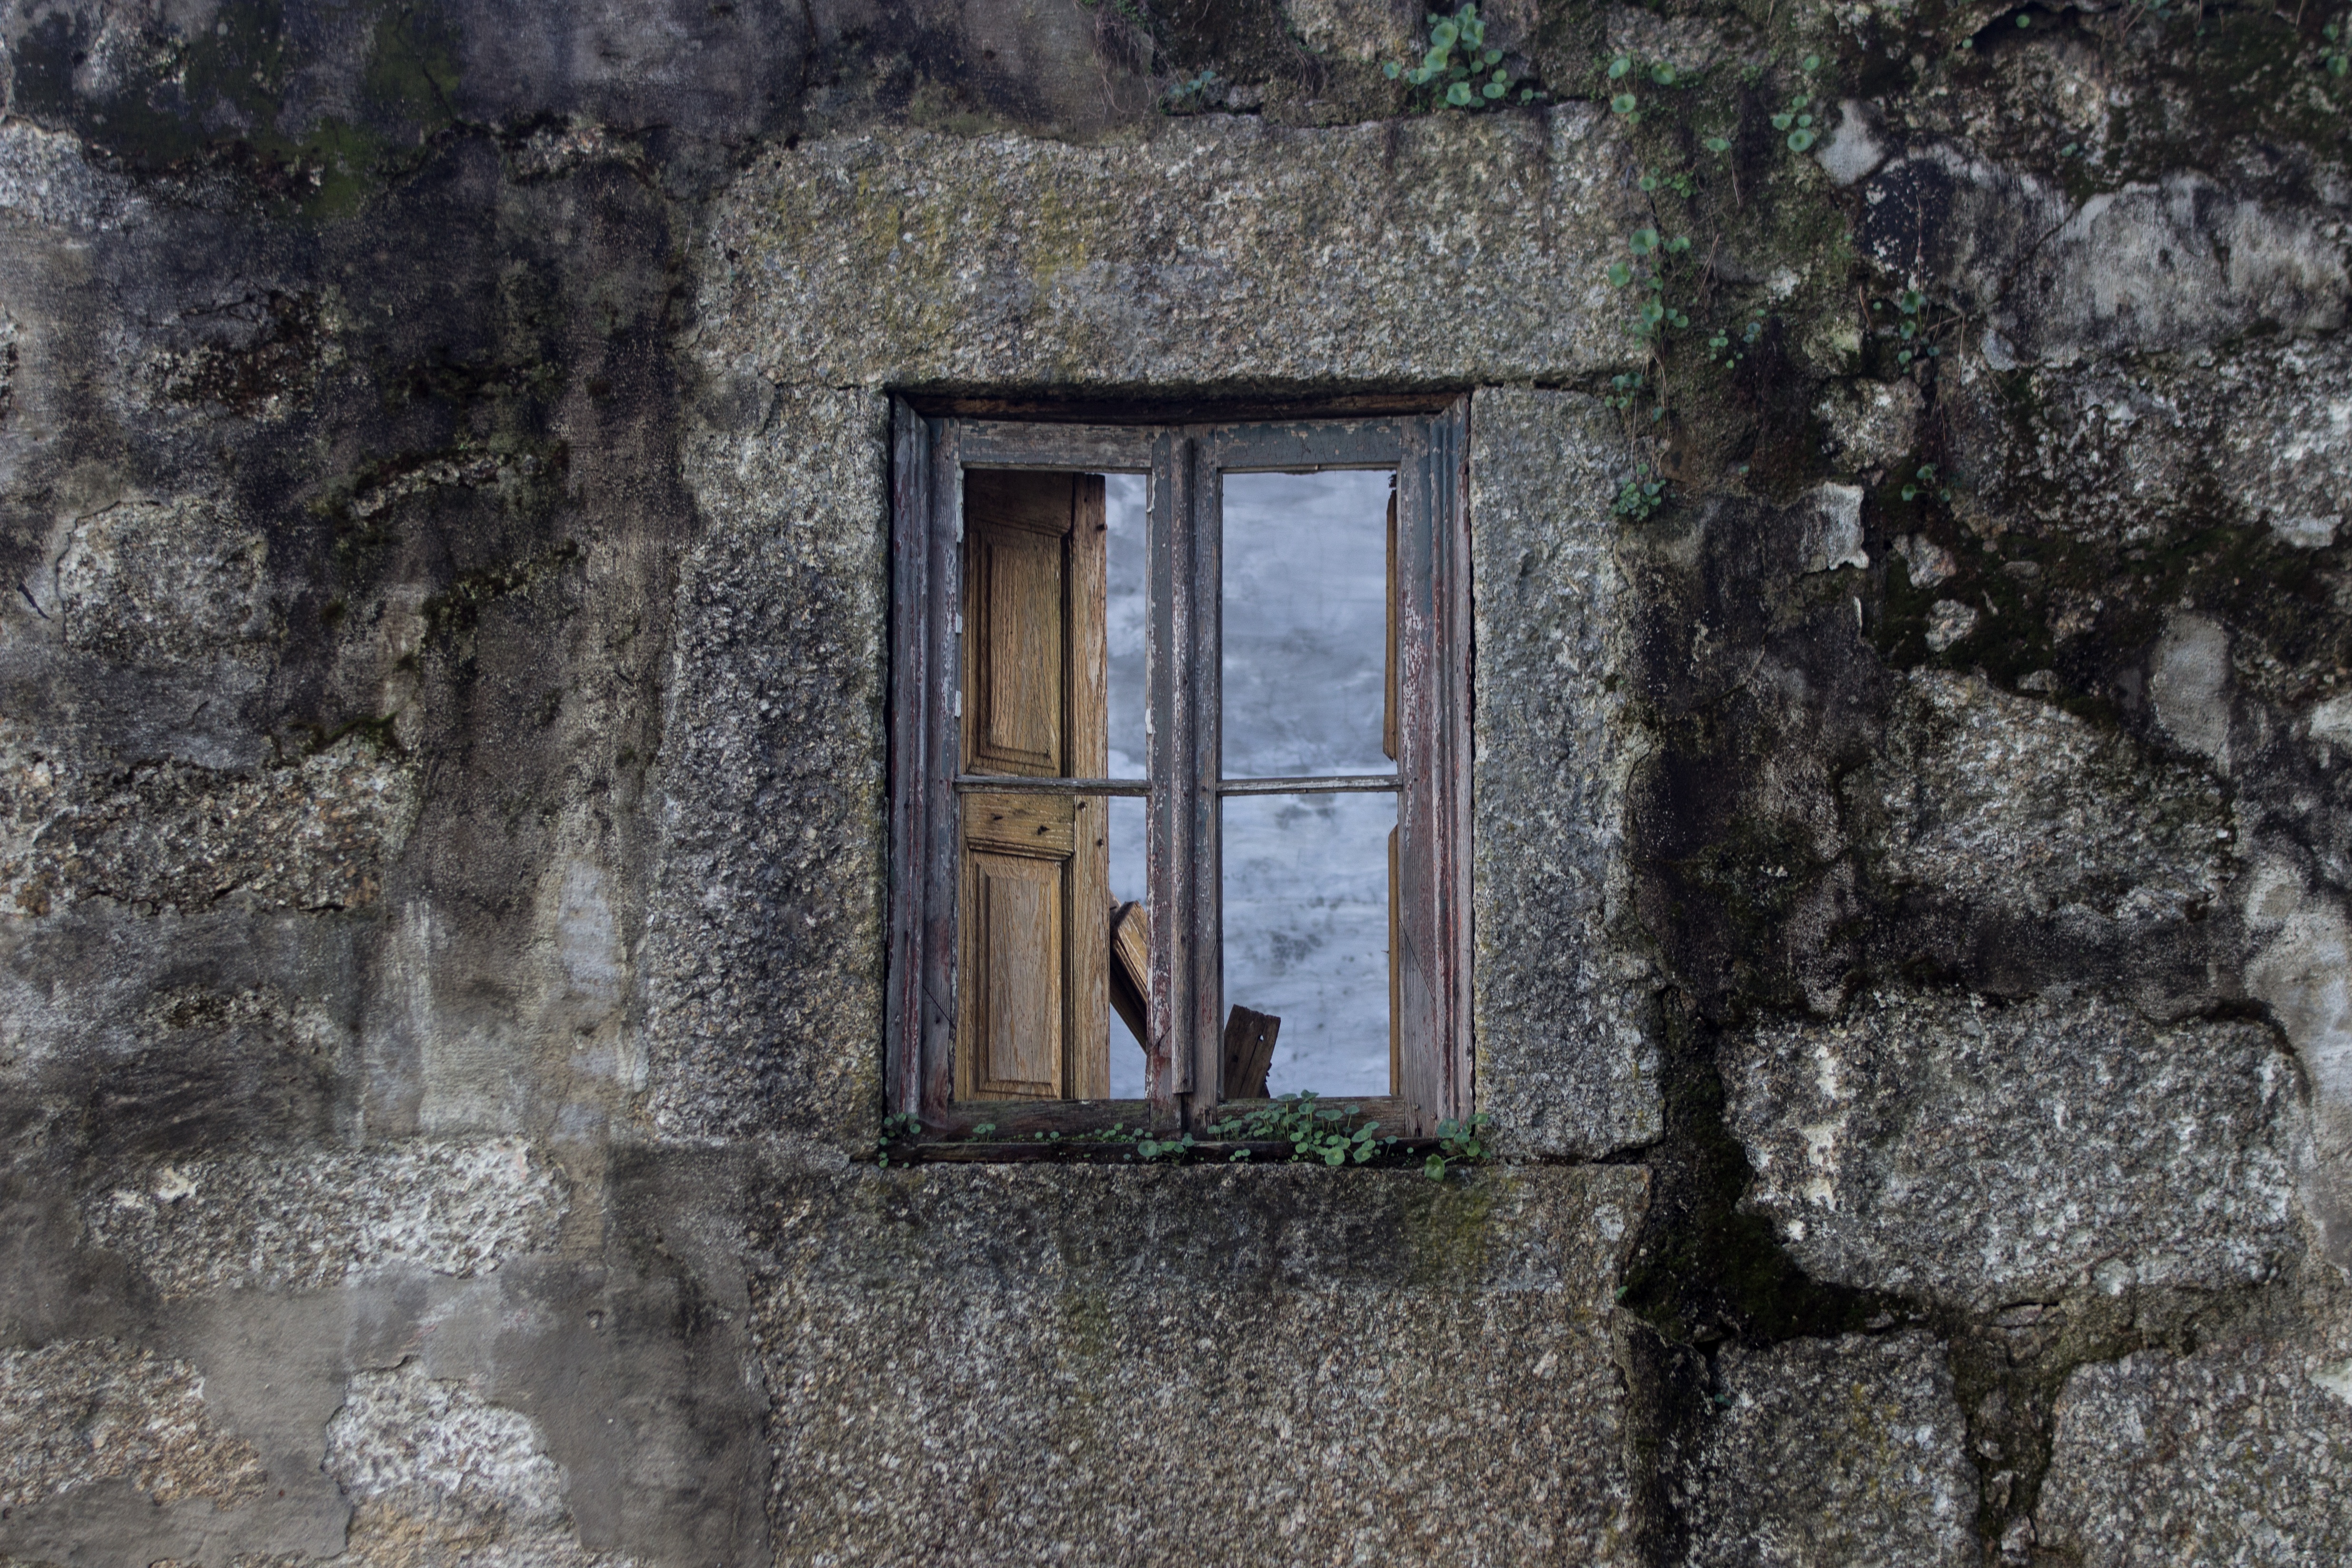
rock, house, window, building, home, wall, village, cottage, chapel, ruins, ancient history